Landing lights

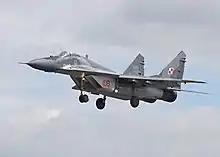
Landing lights on a Mikoyan MiG-29

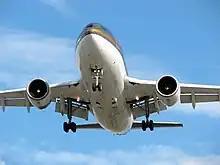
Landing lights on a Royal Jordanian Airbus A310, two on the nose undercarriage leg and two on the wings

Landing lights are typically only useful as visibility aids to the pilots when the aircraft is very low and close to terrain, as during take-off and landing. Landing lights are usually extinguished in cruise flight, especially if atmospheric conditions are likely to make the lights reflect or glare back into the eyes of the pilots. However, the brightness of landing lights makes them useful for increasing the visibility of an aircraft to other pilots, and so pilots are often encouraged to keep their landing lights on while below certain altitudes or in crowded airspace. Some aircraft (especially business jets) have lights that— when not needed to directly illuminate the ground—can operate in a flashing mode to enhance visibility to other aircraft. One convention is for commercial aircraft to turn on their landing lights when changing flight levels. Landing lights are sometimes used in emergencies to communicate with ground personnel or other aircraft, especially if other means of communication are not available (radio failures and the like). Additionally, landing lights have at times been installed as a vehicle high beam in the hot rod scene, although this is not legal.